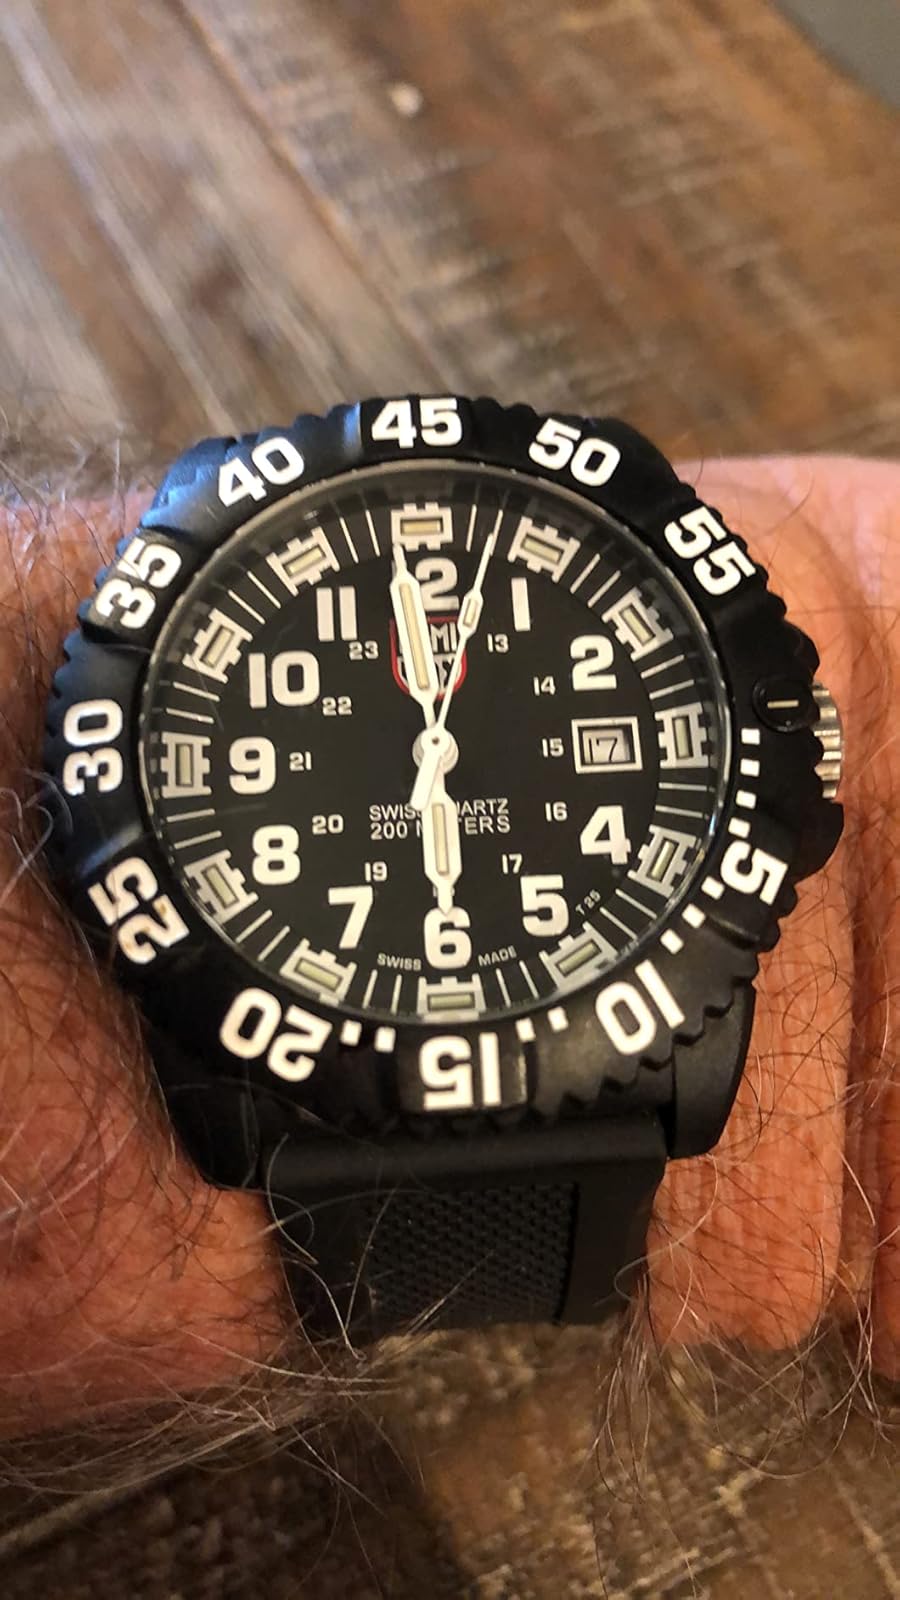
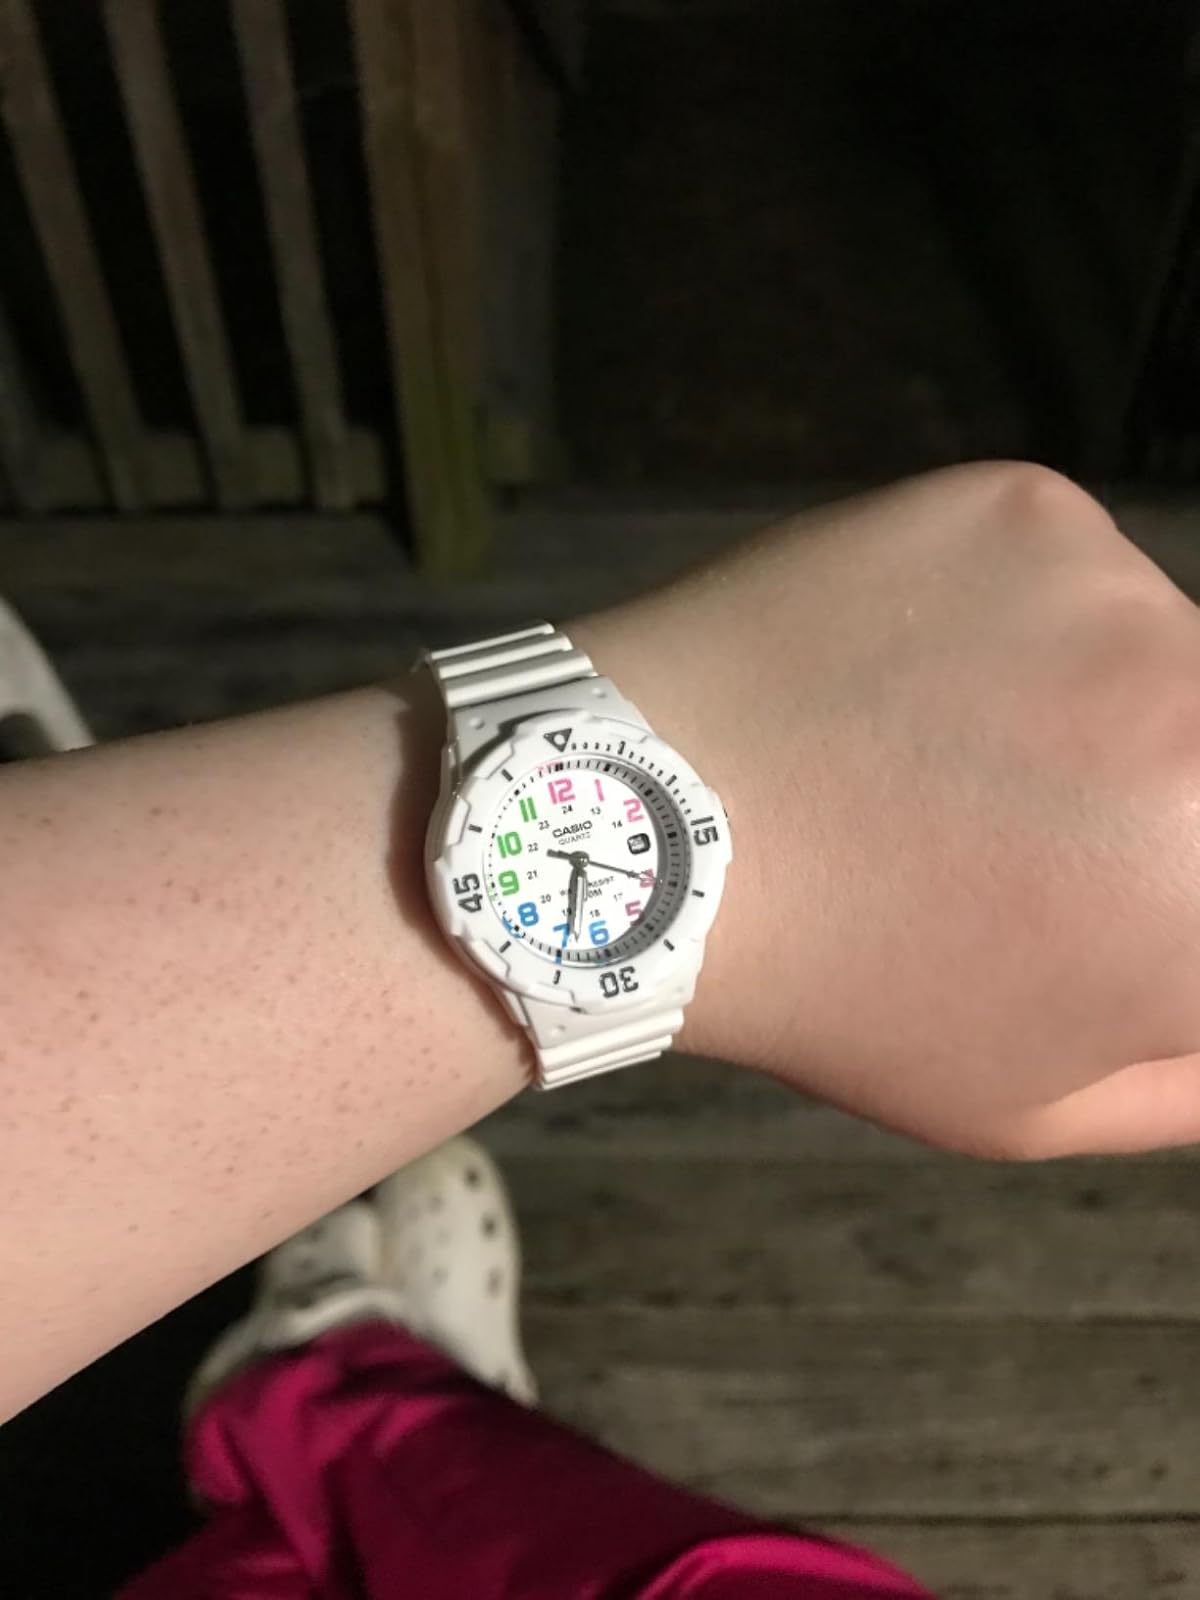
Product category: accessories_watch
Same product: no